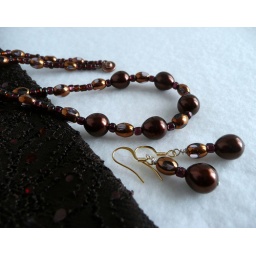
Custom work to match customers chocolate dress and Jacket. The jacket in lace with sequins that reflect red and purple.